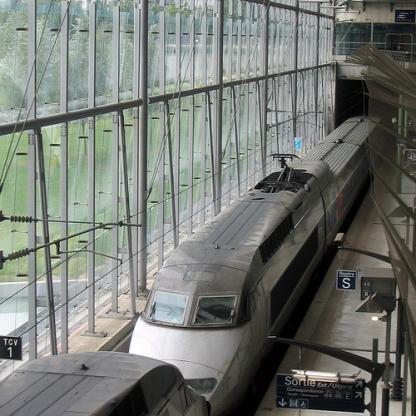
Scene: Indoor